Haystack Rock

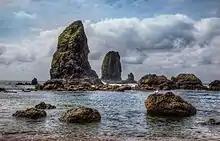
"The Needles" which are adjacent to Haystack Rock

Measuring tall, Haystack Rock is composed of basalt and was formed by lava flows emanating from the Blue Mountains and Columbia basin about 15-17 million years ago. The lava flows came from massive eruptions from a source believed to be what is now the Yellowstone volcanic hotspot, and created many of the Oregon coast's natural features. Haystack Rock was once joined to the coastline but years of erosion have since separated the monolith from the coast. Three smaller, adjacent rock formations to the south of Haystack Rock are collectively called "The Needles".